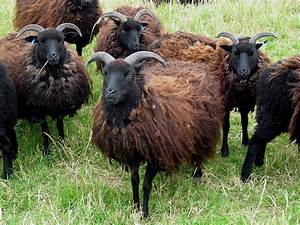
Label: pecora